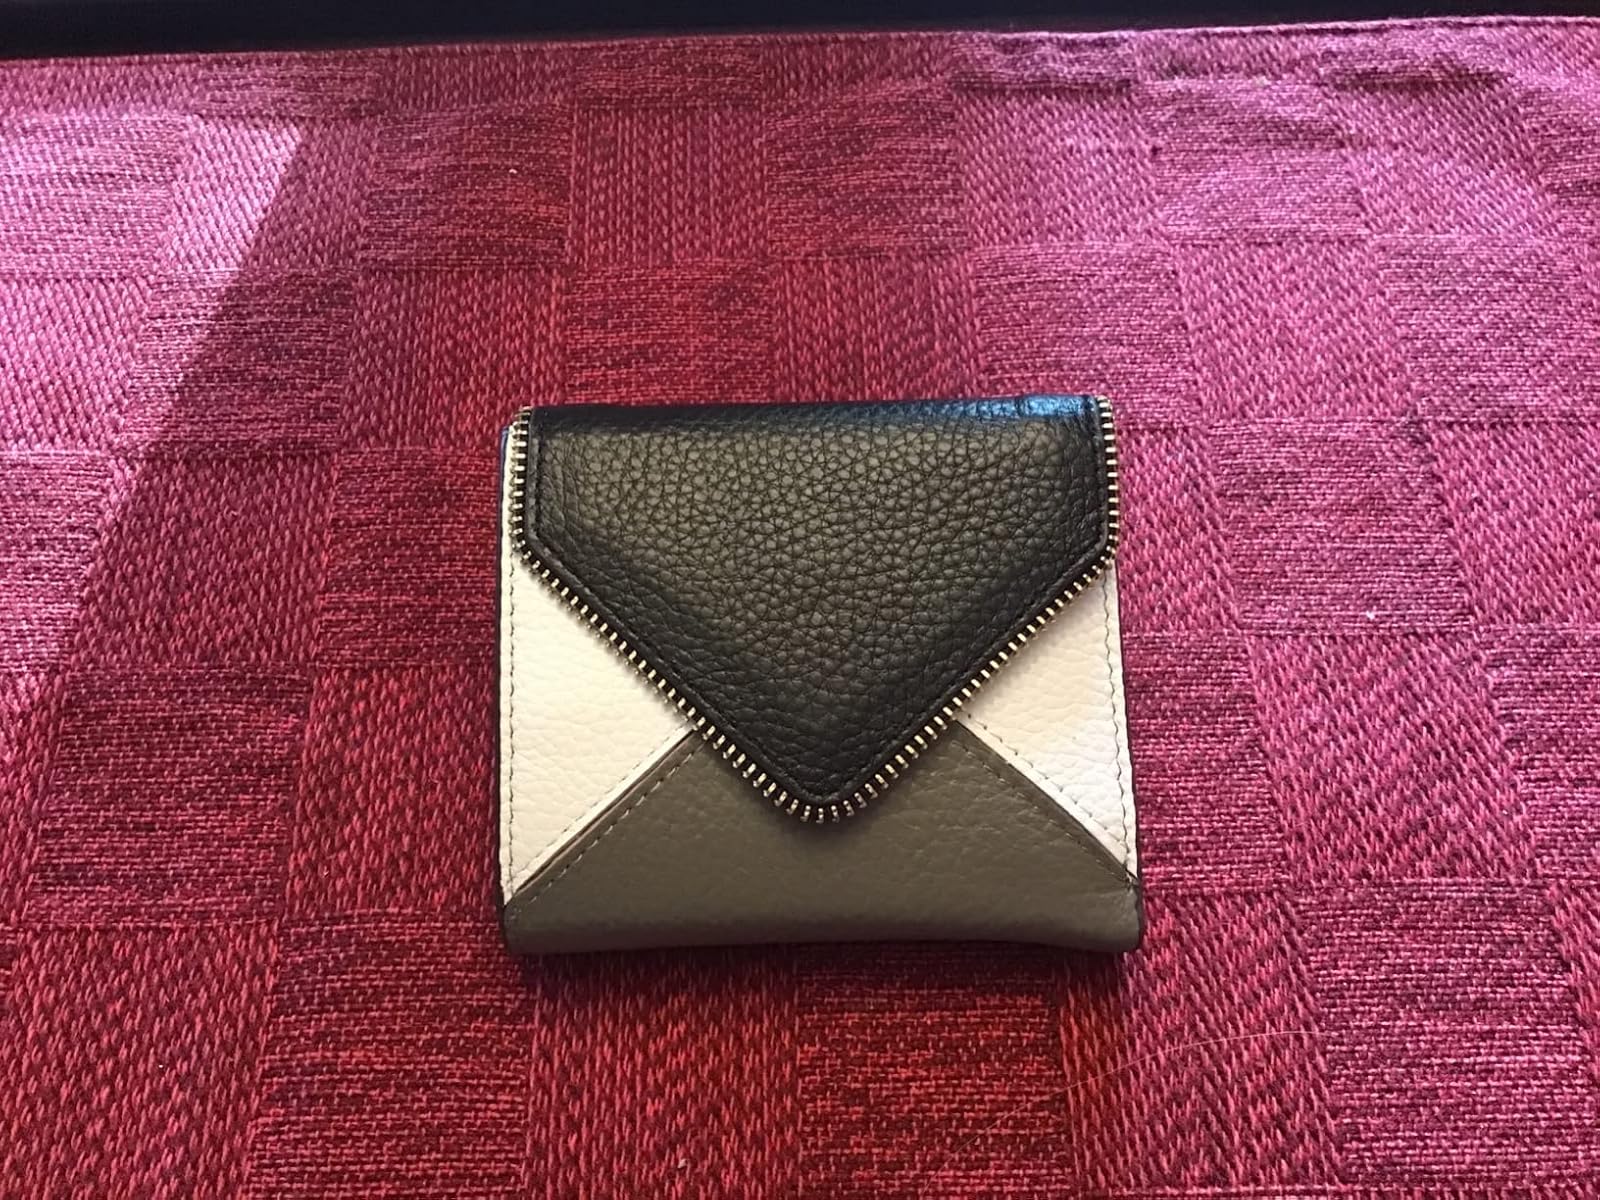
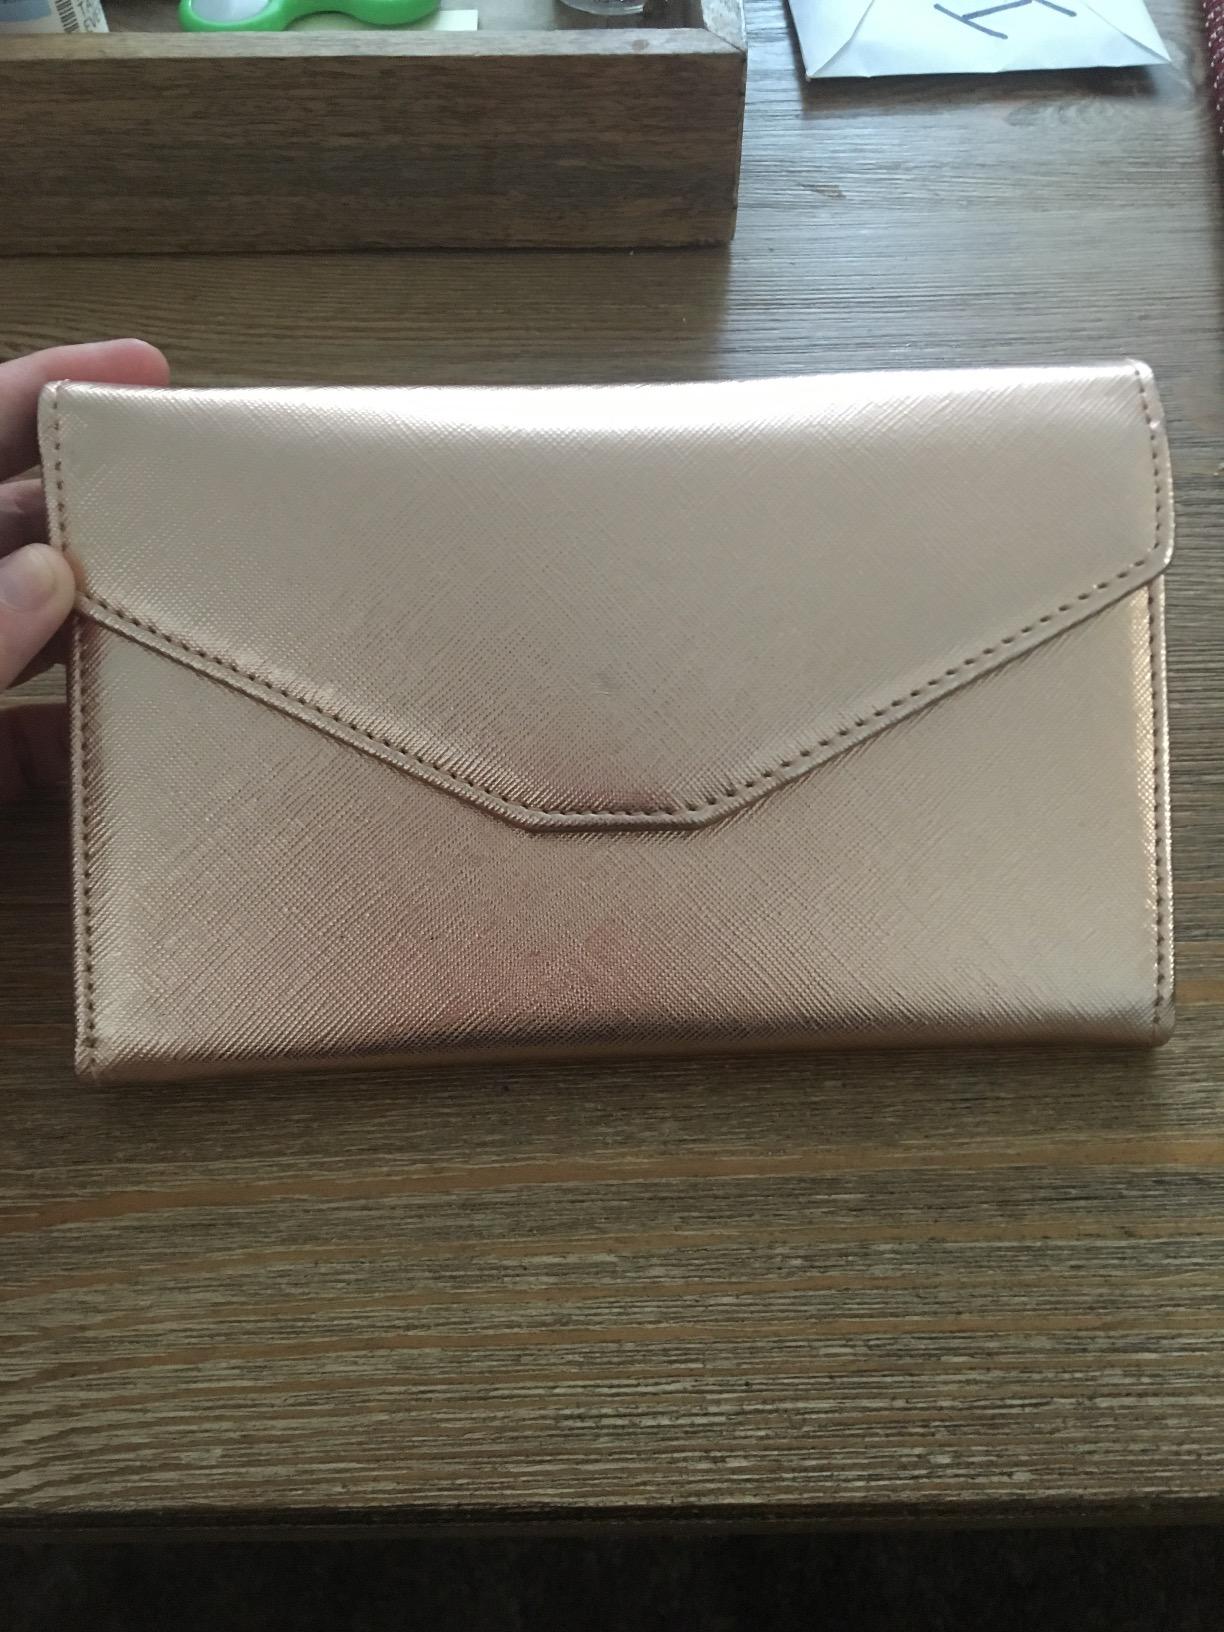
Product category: accessories_wallet
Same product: no